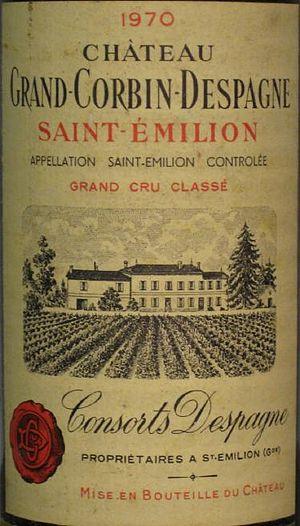
Le vignoble de Bordeaux est le vignoble regroupant toutes les vignes du département de la Gironde, dans le Sud-Ouest de la France.